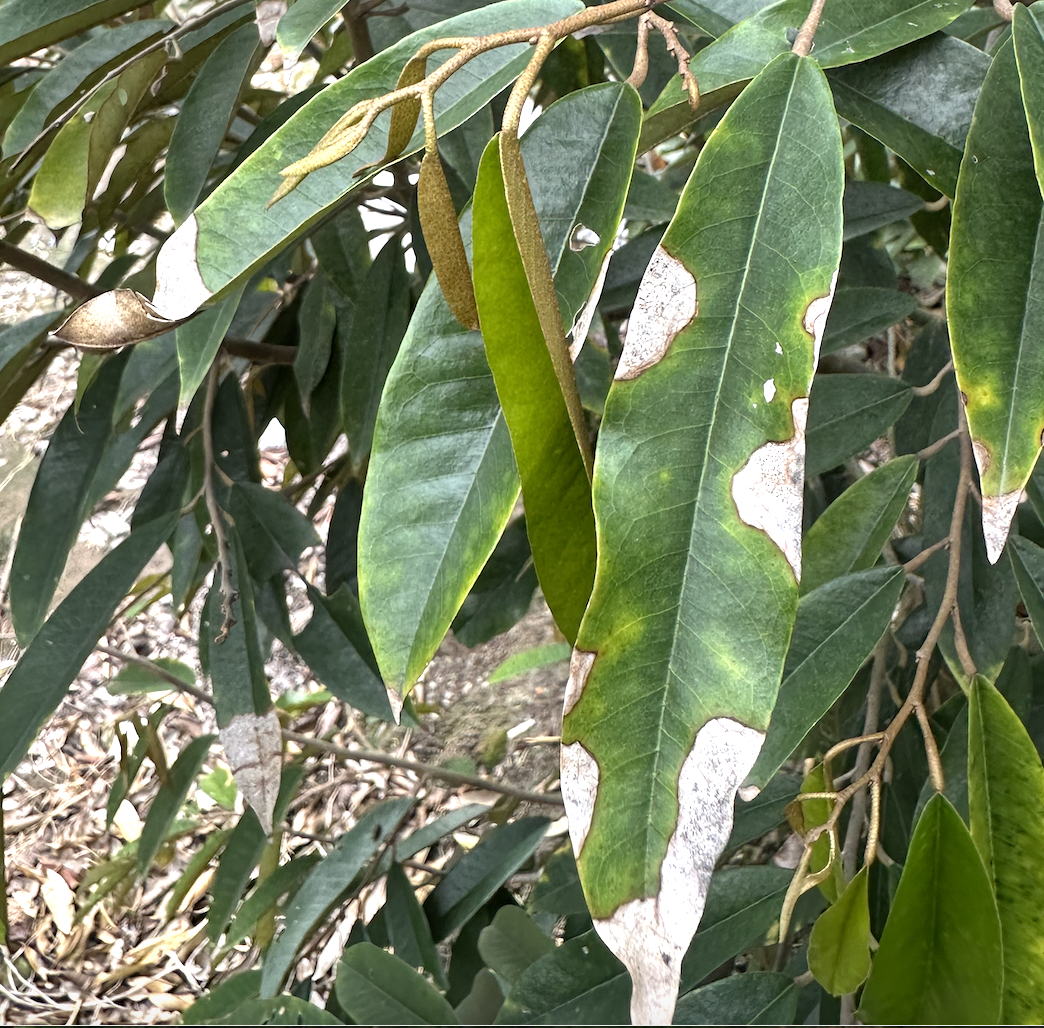
Label: anthracnose_disease